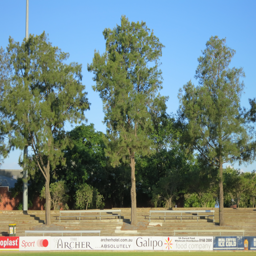
trees on the eastern wing